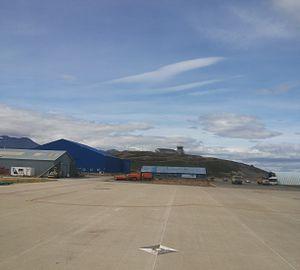
L'aéroport international d'Ushuaïa - Malvinas Argentinas, communément appelé Aéroport d’Ushuaïa, est un aéroport situé à Ushuaïa, dans la province de Terre de Feu, Antarctique et Îles de l'Atlantique Sud en Argentine. Inauguré le 27 novembre 1995, son exploitation est assurée par London Supply. C'est l'aéroport le plus méridional de l'Argentine. En 2013,